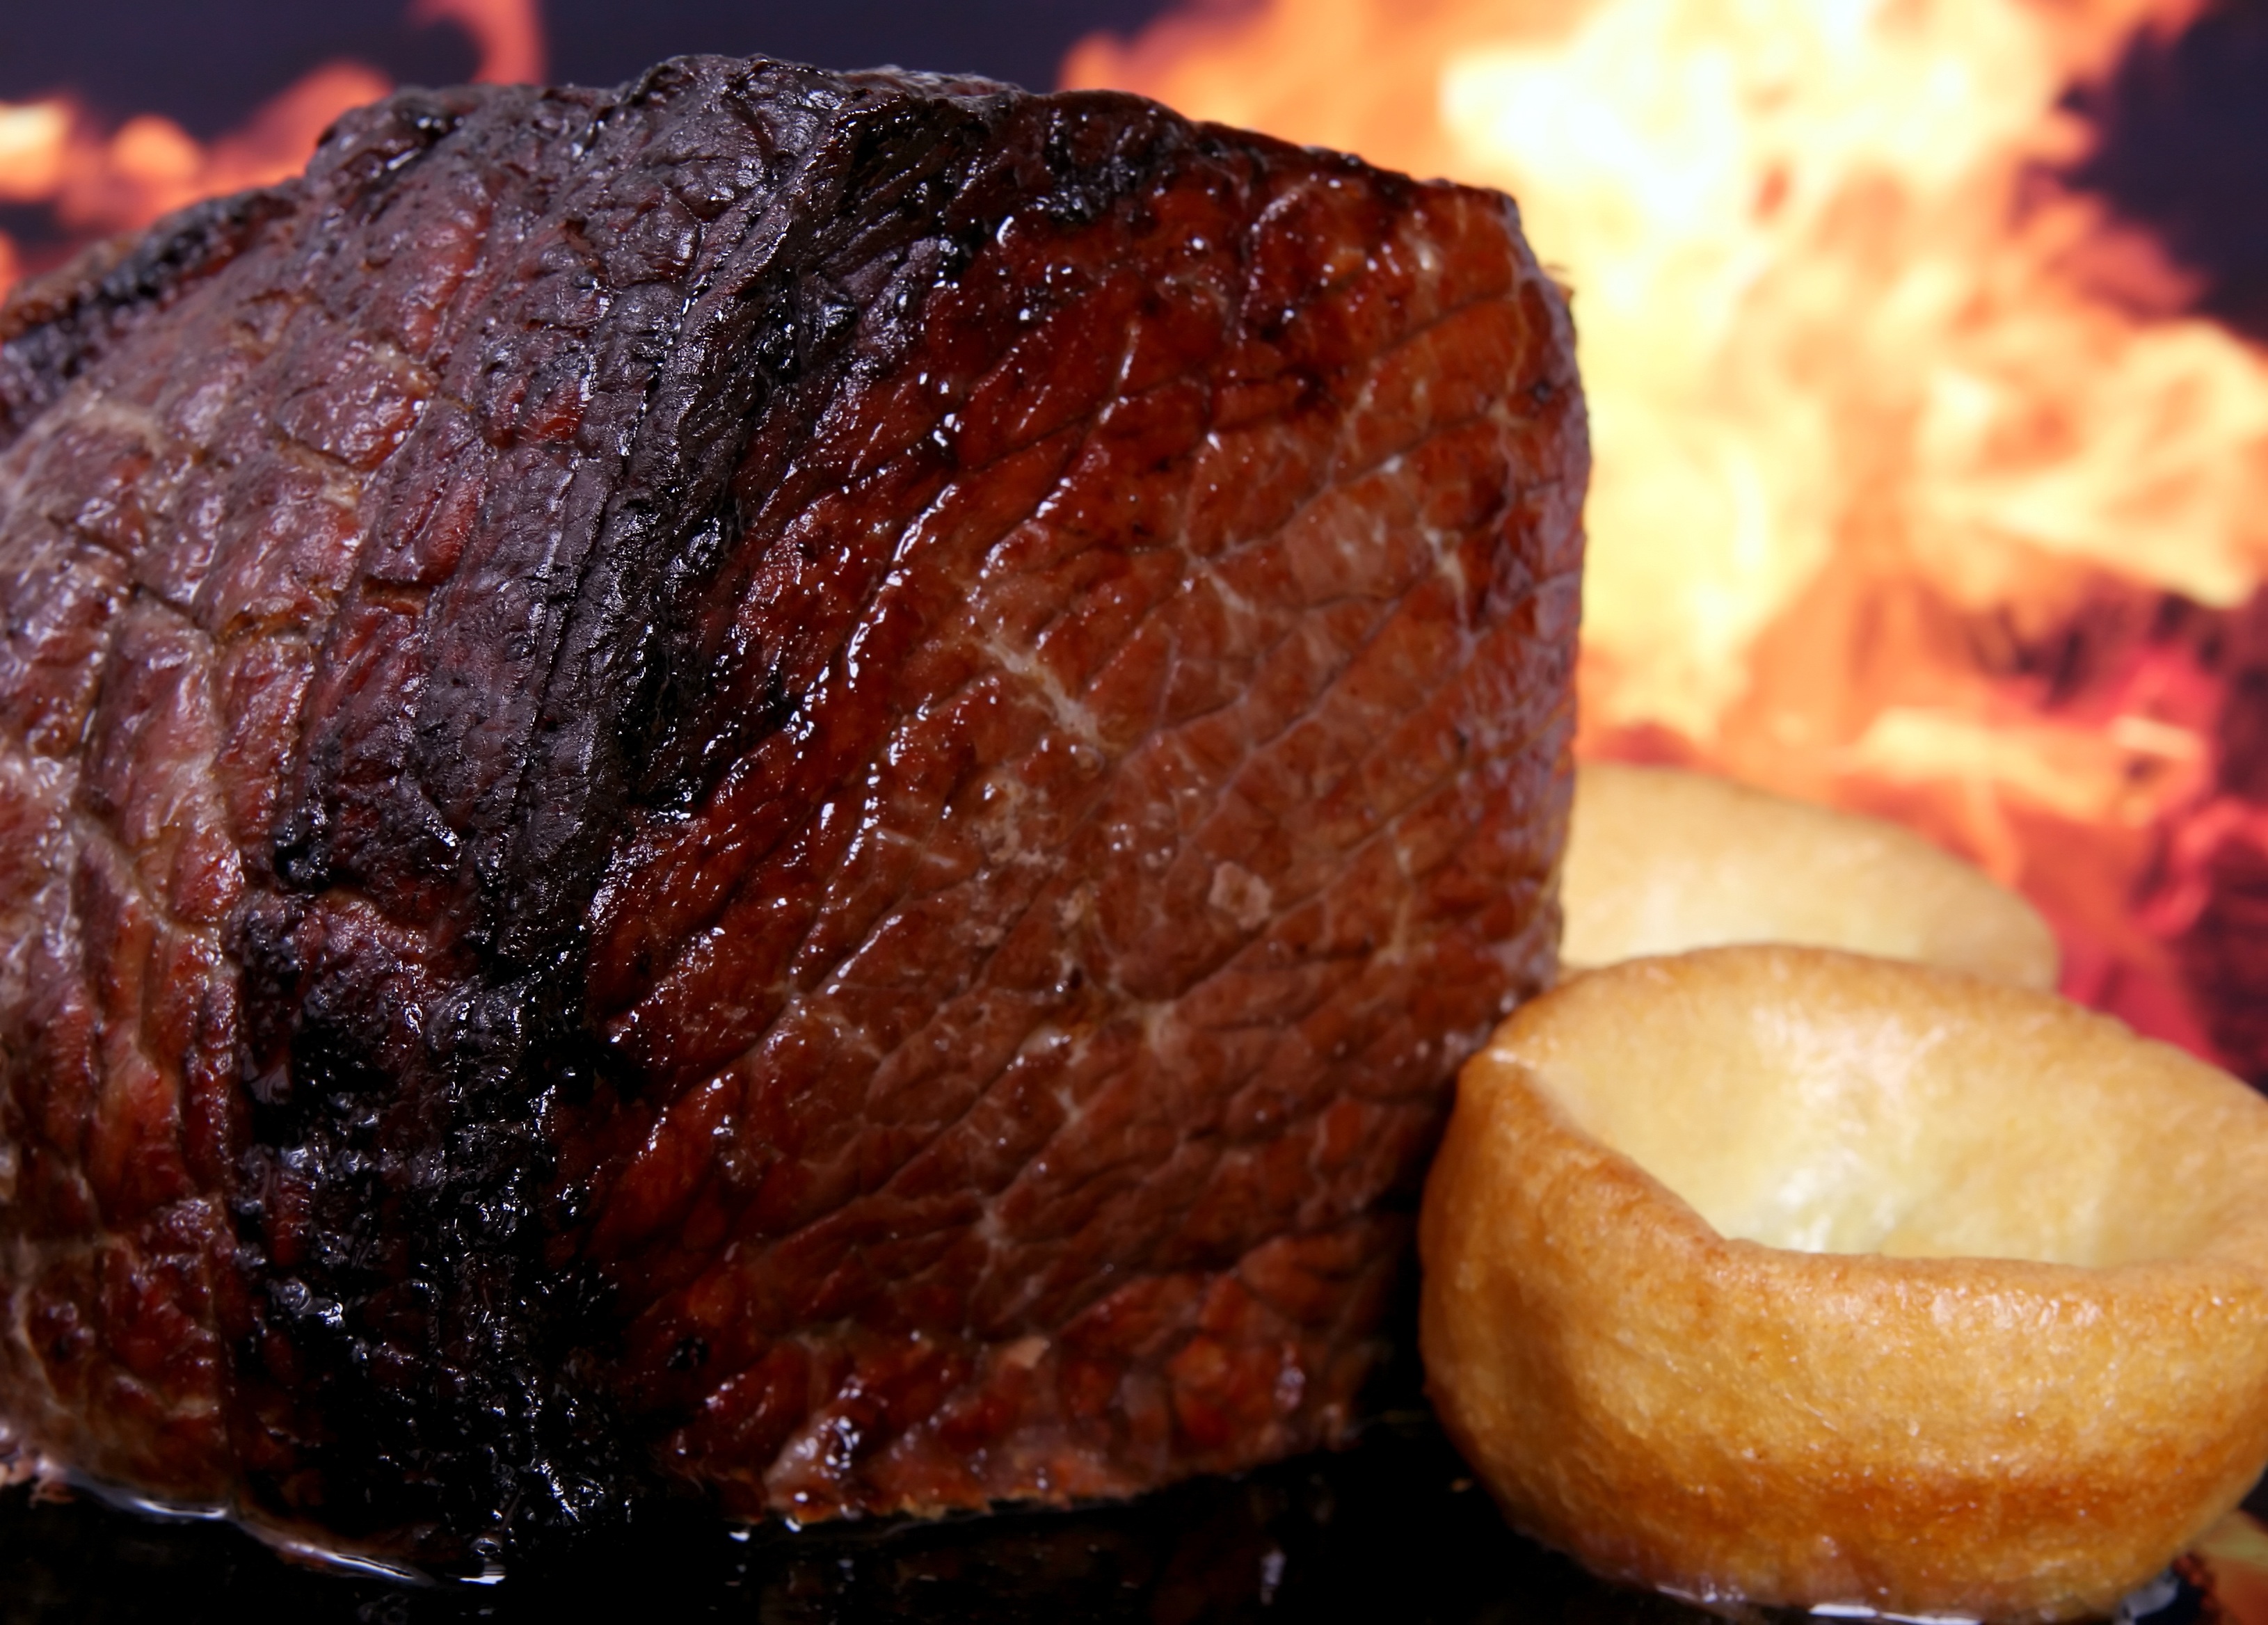
silhouette, abstract, restaurant, home, summer, roast, orange, dish, food, red, cooking, color, fresh, kitchen, bbq, barbeque, flame, fire, romantic, colorful, christmas, healthy, meat, lunch, barbecue, pork, cuisine, beef, health, chef, steak, bone, grill, lamb, thanksgiving, england, sunday, yorkshire, fat, nutrition, burning, british, english, britain, roasting, mutton, organic, grilled, veal, pudding, joint, unhealthy, grilling, venison, charbroiled, animal source foods, kobe beef, sirloin steak